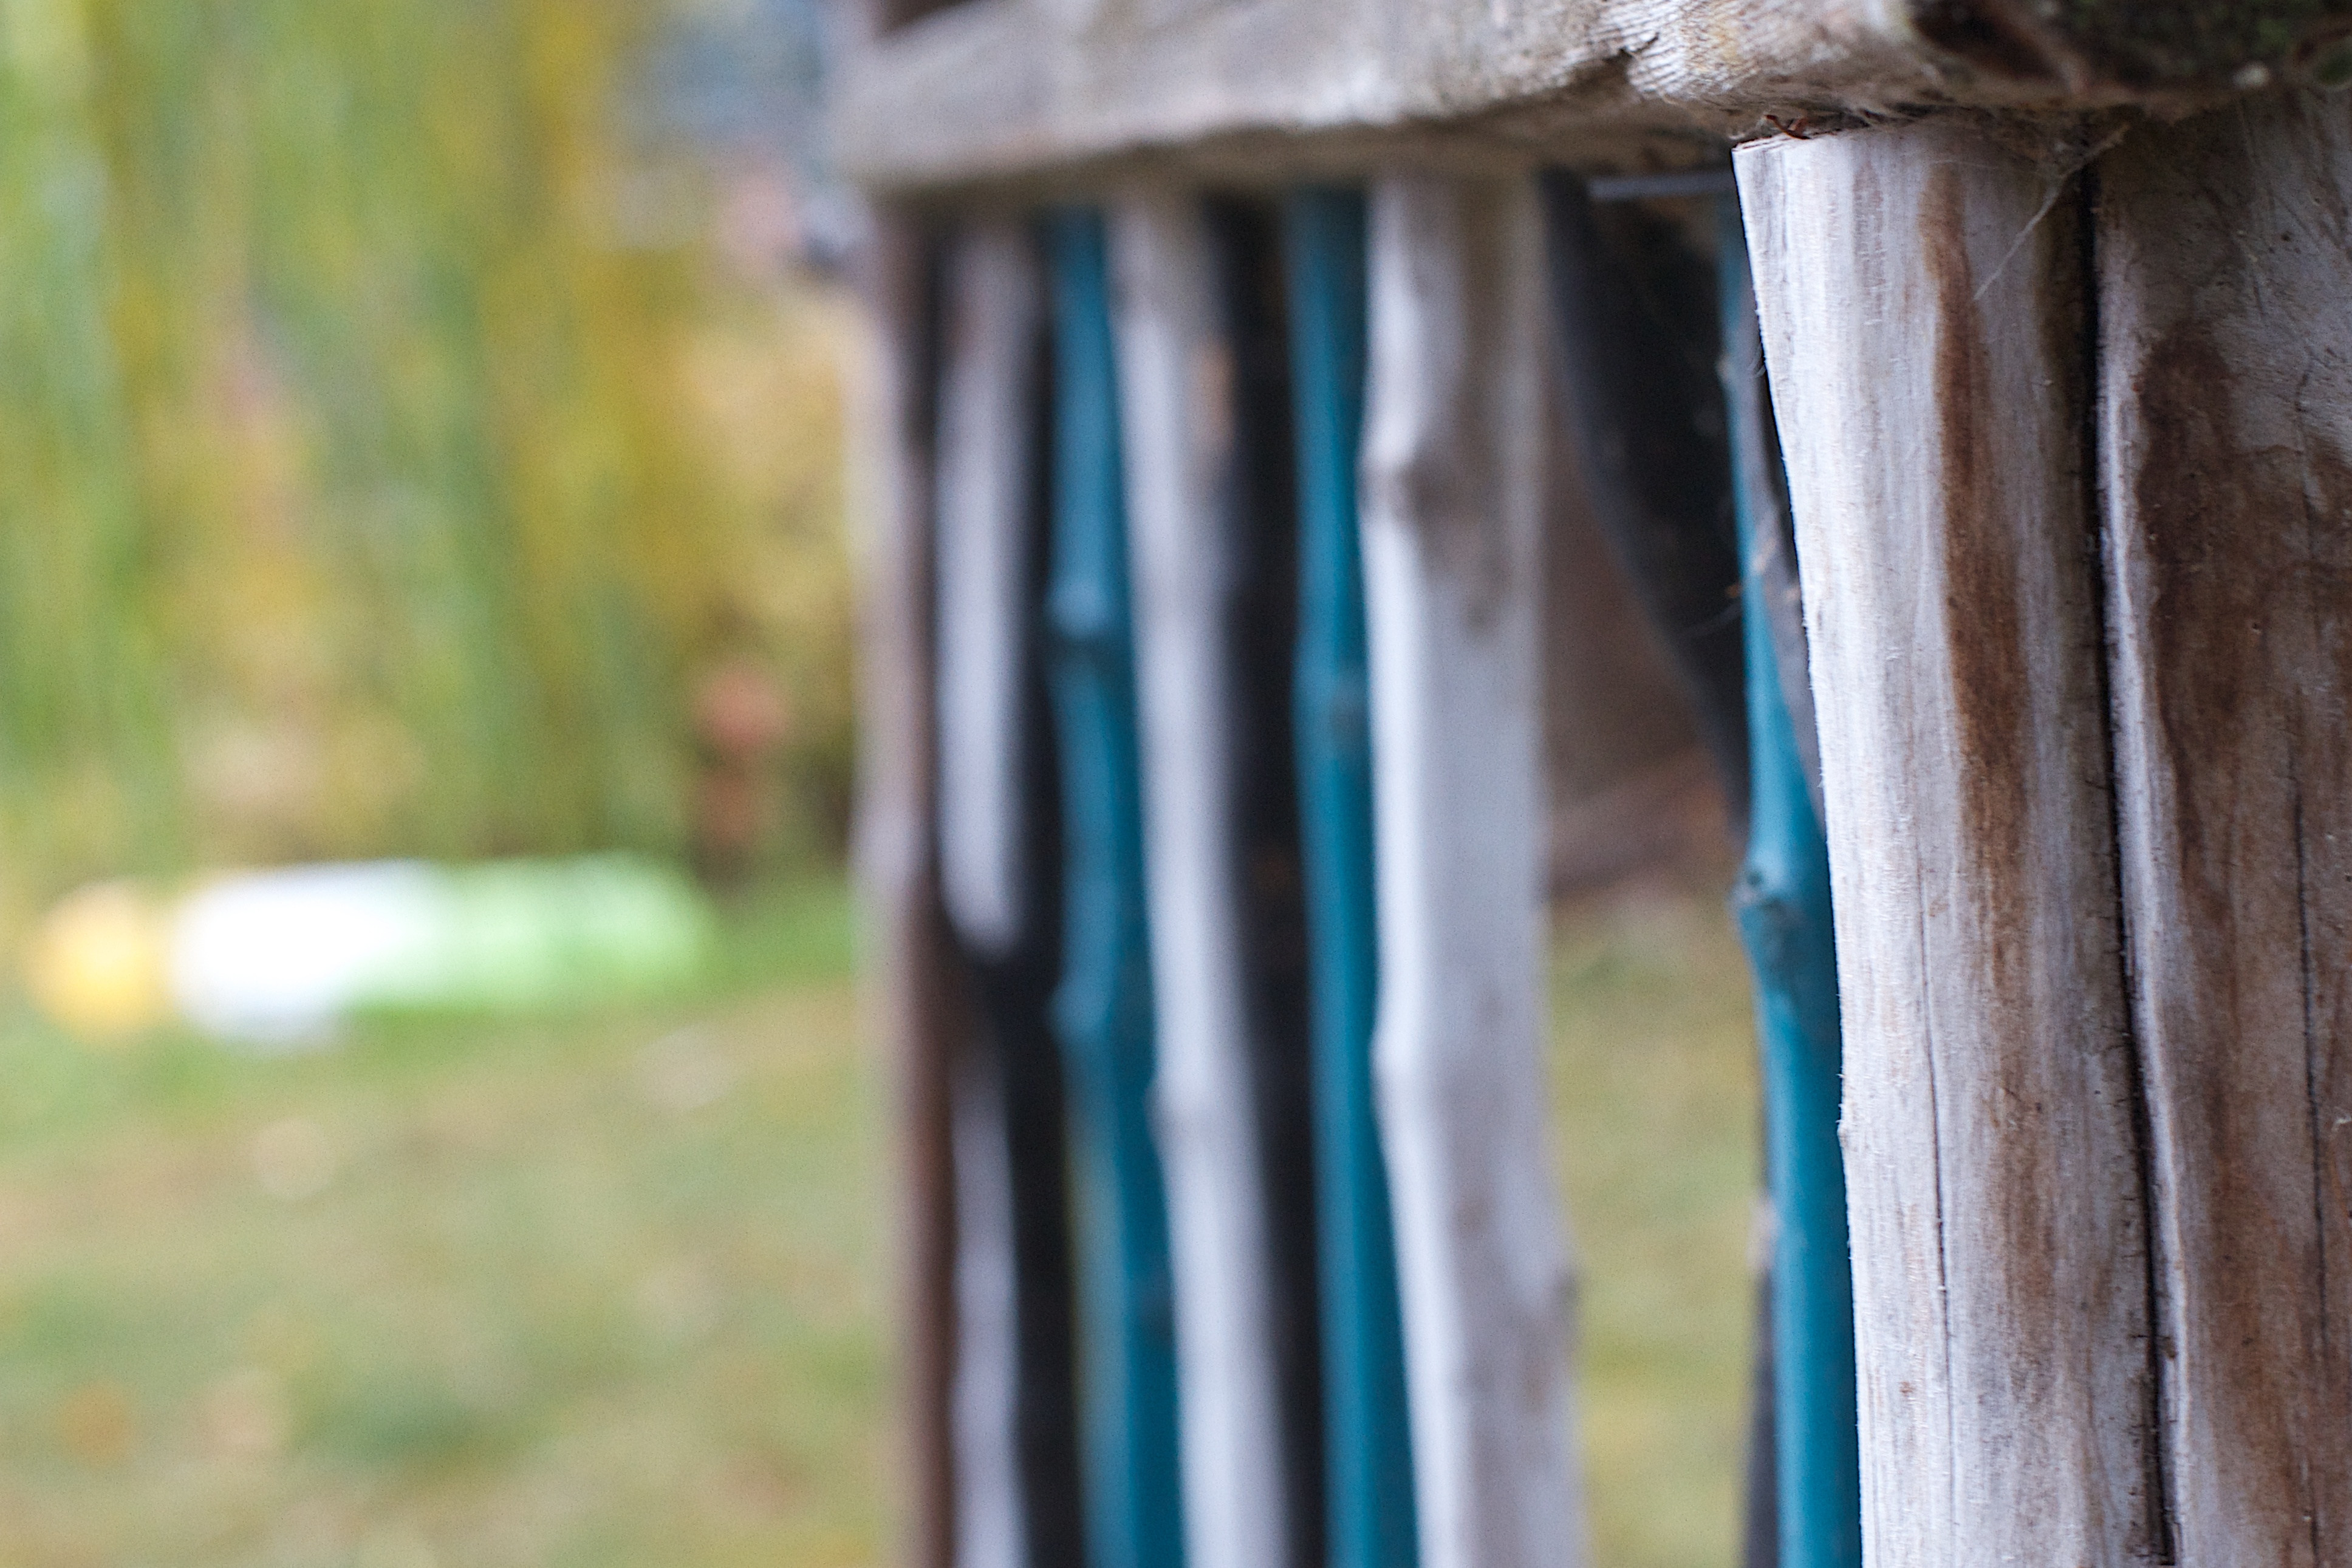
wood, window, blue, interior design